Irano-Turanian Region

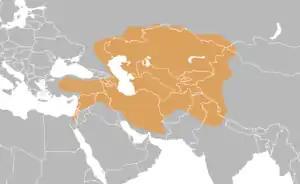
Irano-Turanian Region

The Irano-Turanian Region is a floristic region located within the Tethyan Subkingdom of the Holarctic Kingdom. It is divided into 12 floristic provinces according to the work of Armen Takhtajan, a Soviet-Armenian botanist who created a classification system for flowering plants. One of the main characteristics of the region is a great diversity and abundance of species, especially in the Iranian Plateau. The region's climate is predominantly continental, with most of the precipitation occurring in the winter and spring.